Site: brandenburg
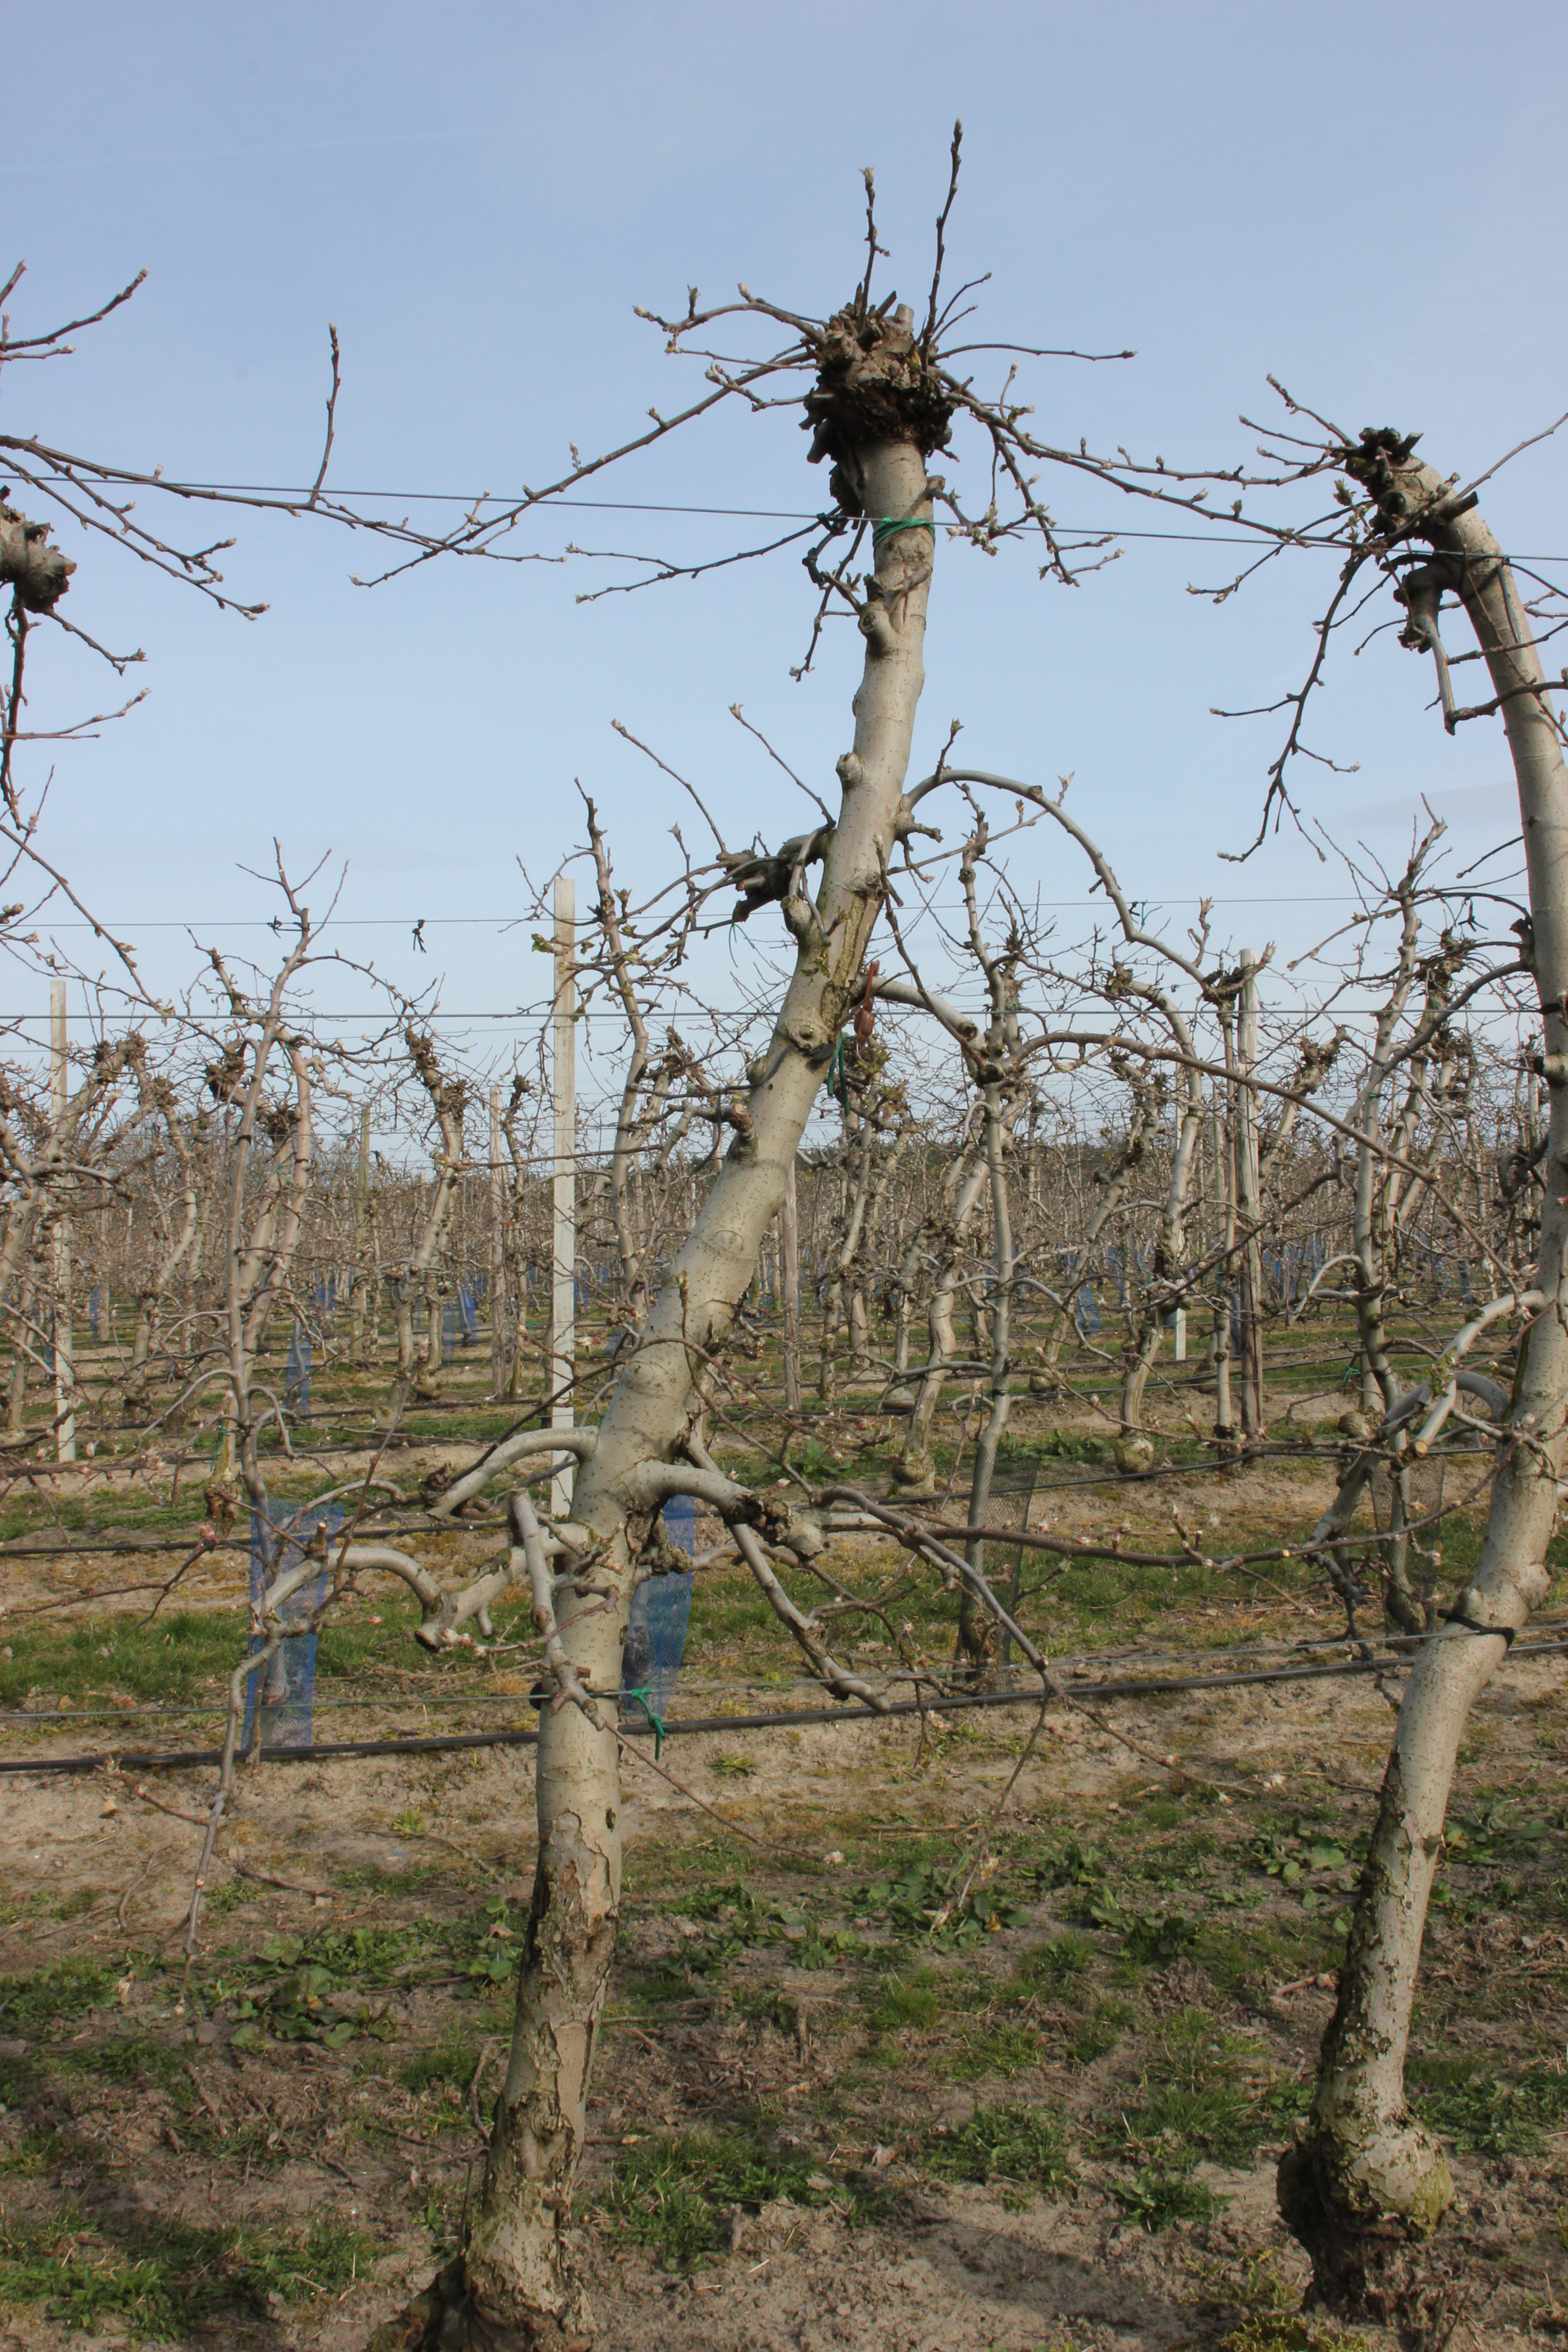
Growth stage (BBCH 54): Inflorescence emergence